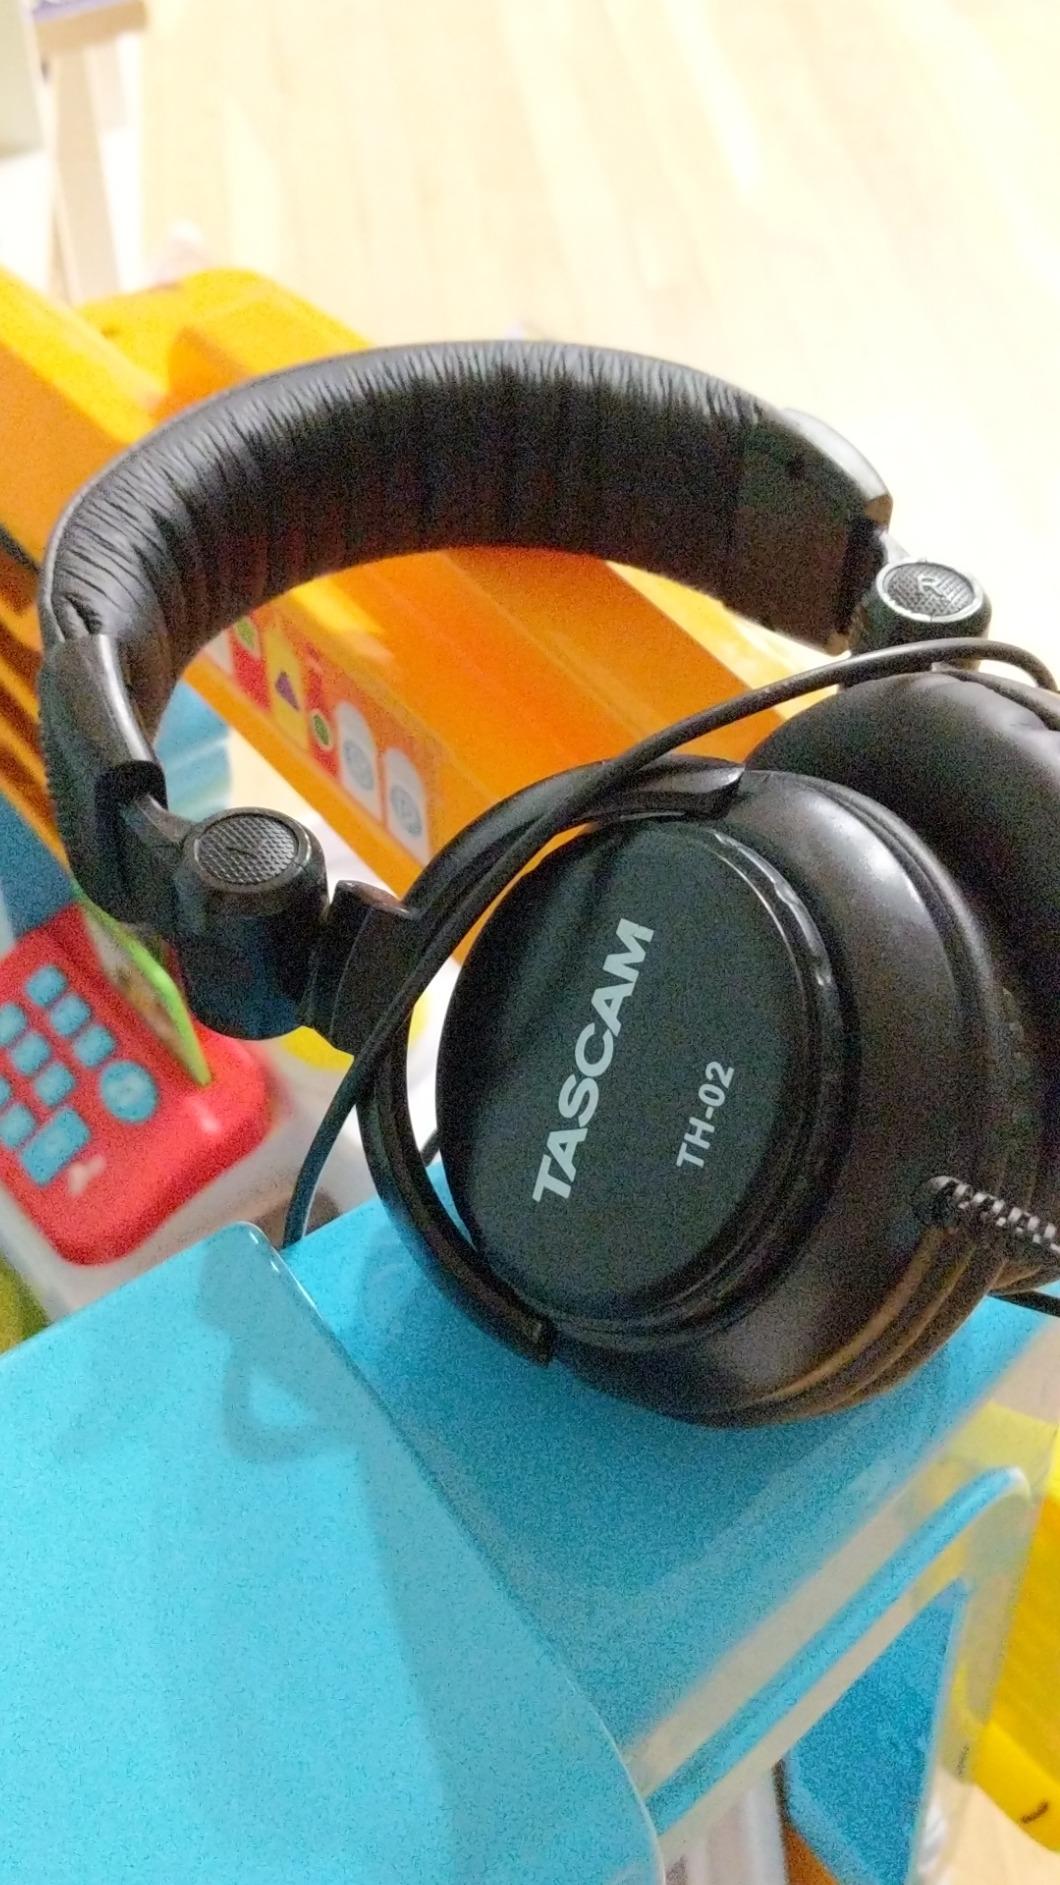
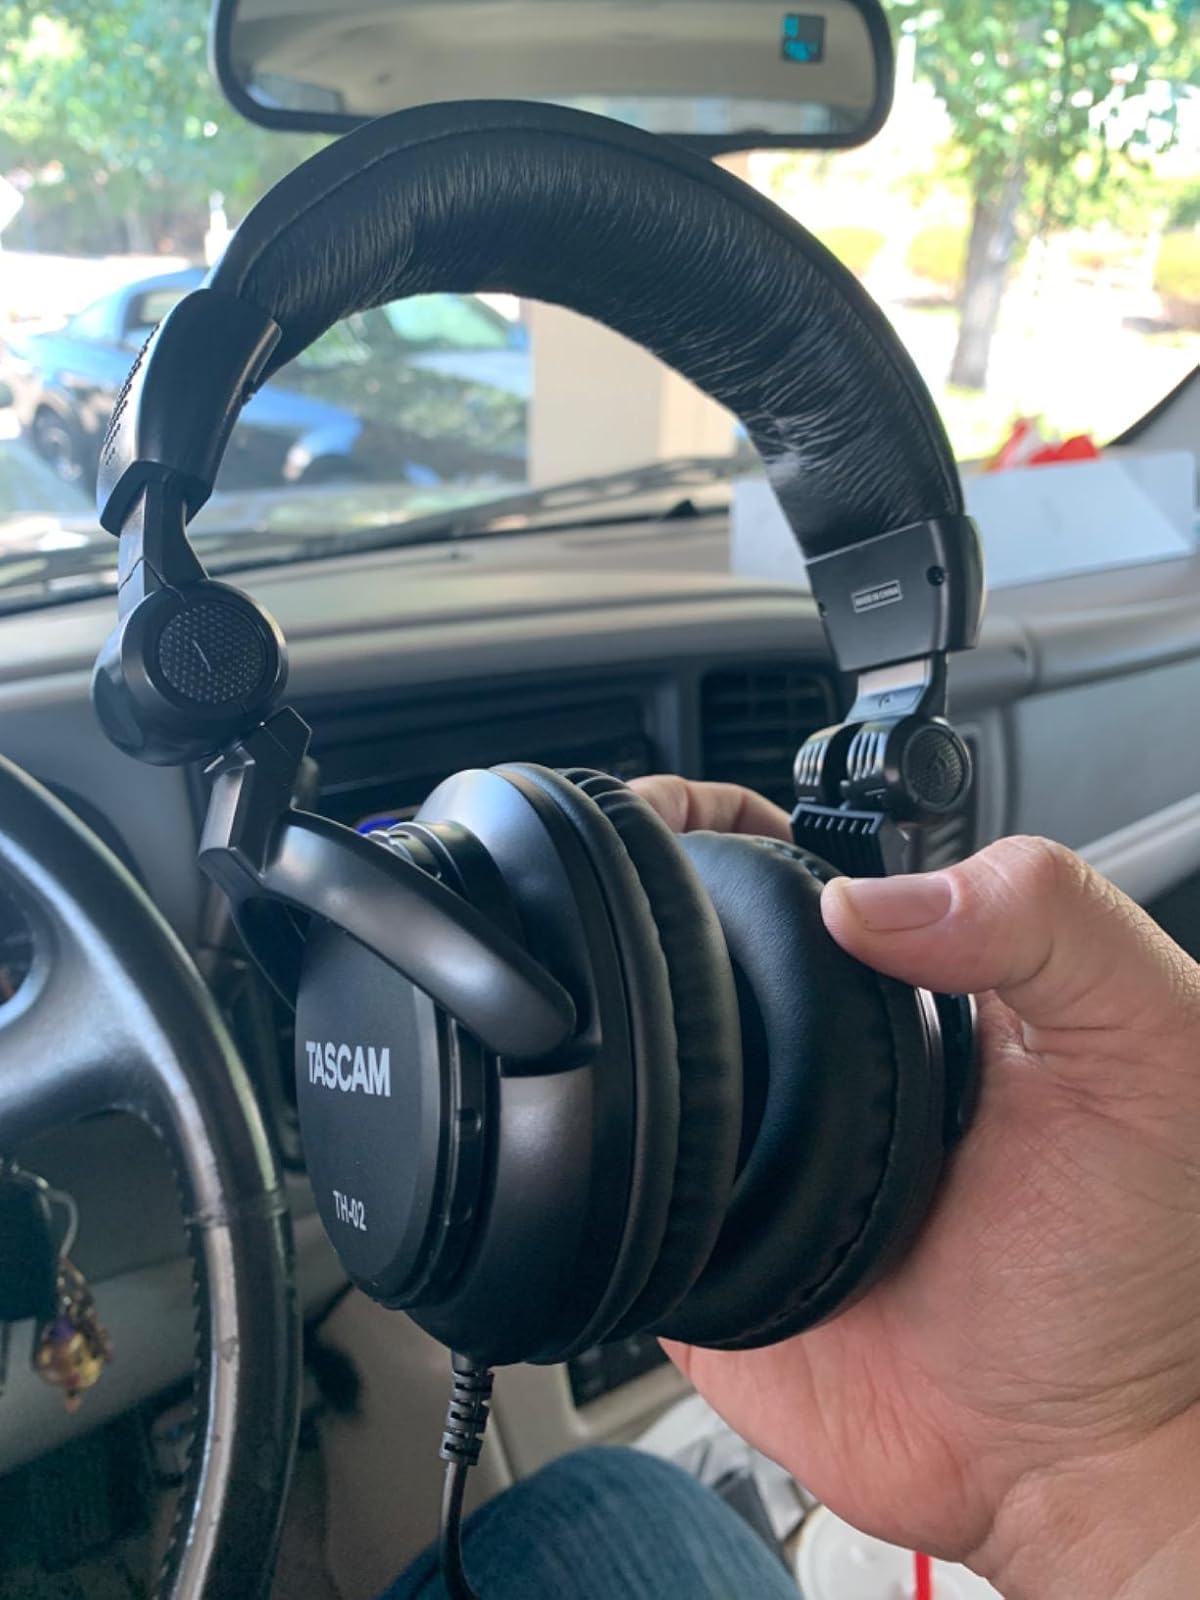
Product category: headphones
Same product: yes